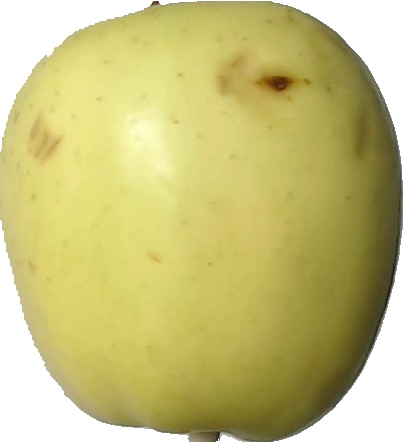
Label: apple_golden_2